Kit Kat

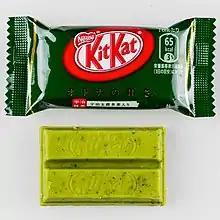
Kit Kat Matcha sold in Japan

In late 2004 through to the end of 2006, Nestlé Rowntree sponsored the English football club York City F.C. As a result, the club's home-ground, Bootham Crescent, was renamed to KitKat Crescent. The Maltese tour boat MV "Lady Davinia" had a distinctive red and white Kit Kat paint scheme before she sank in 2008.